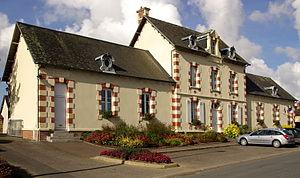
La Mairie de Tracy-Bocage.
Tracy-Bocage est une commune française, située dans le département du Calvados en région Normandie, peuplée de 303 habitants.